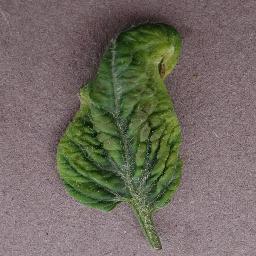
Label: Tomato___Tomato_Yellow_Leaf_Curl_Virus